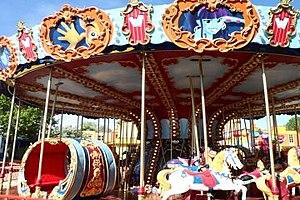
Carrousel
Walibi Rhône-Alpes est un parc d'attractions situé en France sur la commune des Avenières, dans le département de l'Isère en région Auvergne-Rhône-Alpes. Le parc de loisirs en exploitation occupe une superficie de 33 hectares. Il s'étend sur 73 hectares au total.